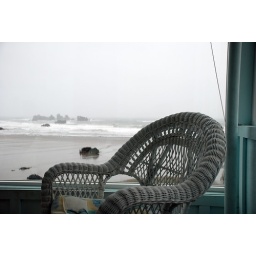
best seat in the house at Tintagel - out of the rain, with incredible views